Answer in natural language. Estimate the real world distances between objects in the image. Which object is closer to modular shelving unit in blue (marked A), dark cushioned metal stool (marked B) or black rectangular countertop (marked C)? Choose between the following options: dark cushioned metal stool (marked B) or black rectangular countertop (marked C)
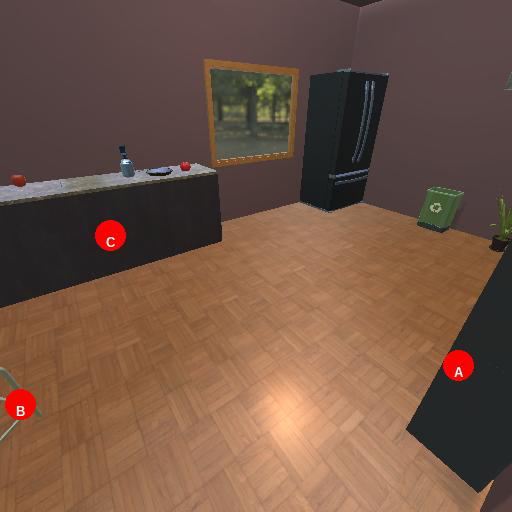
<answer>dark cushioned metal stool (marked B)</answer>